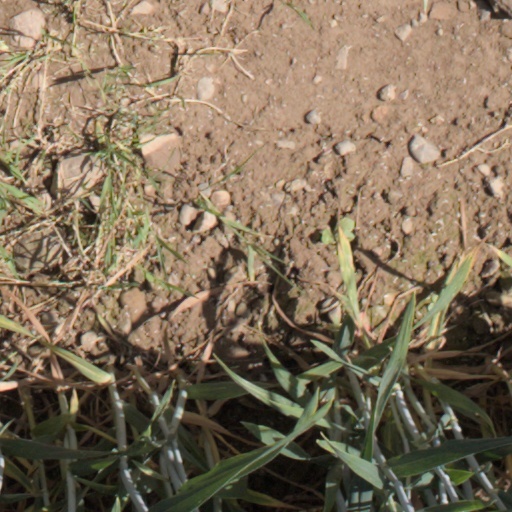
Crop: wheat